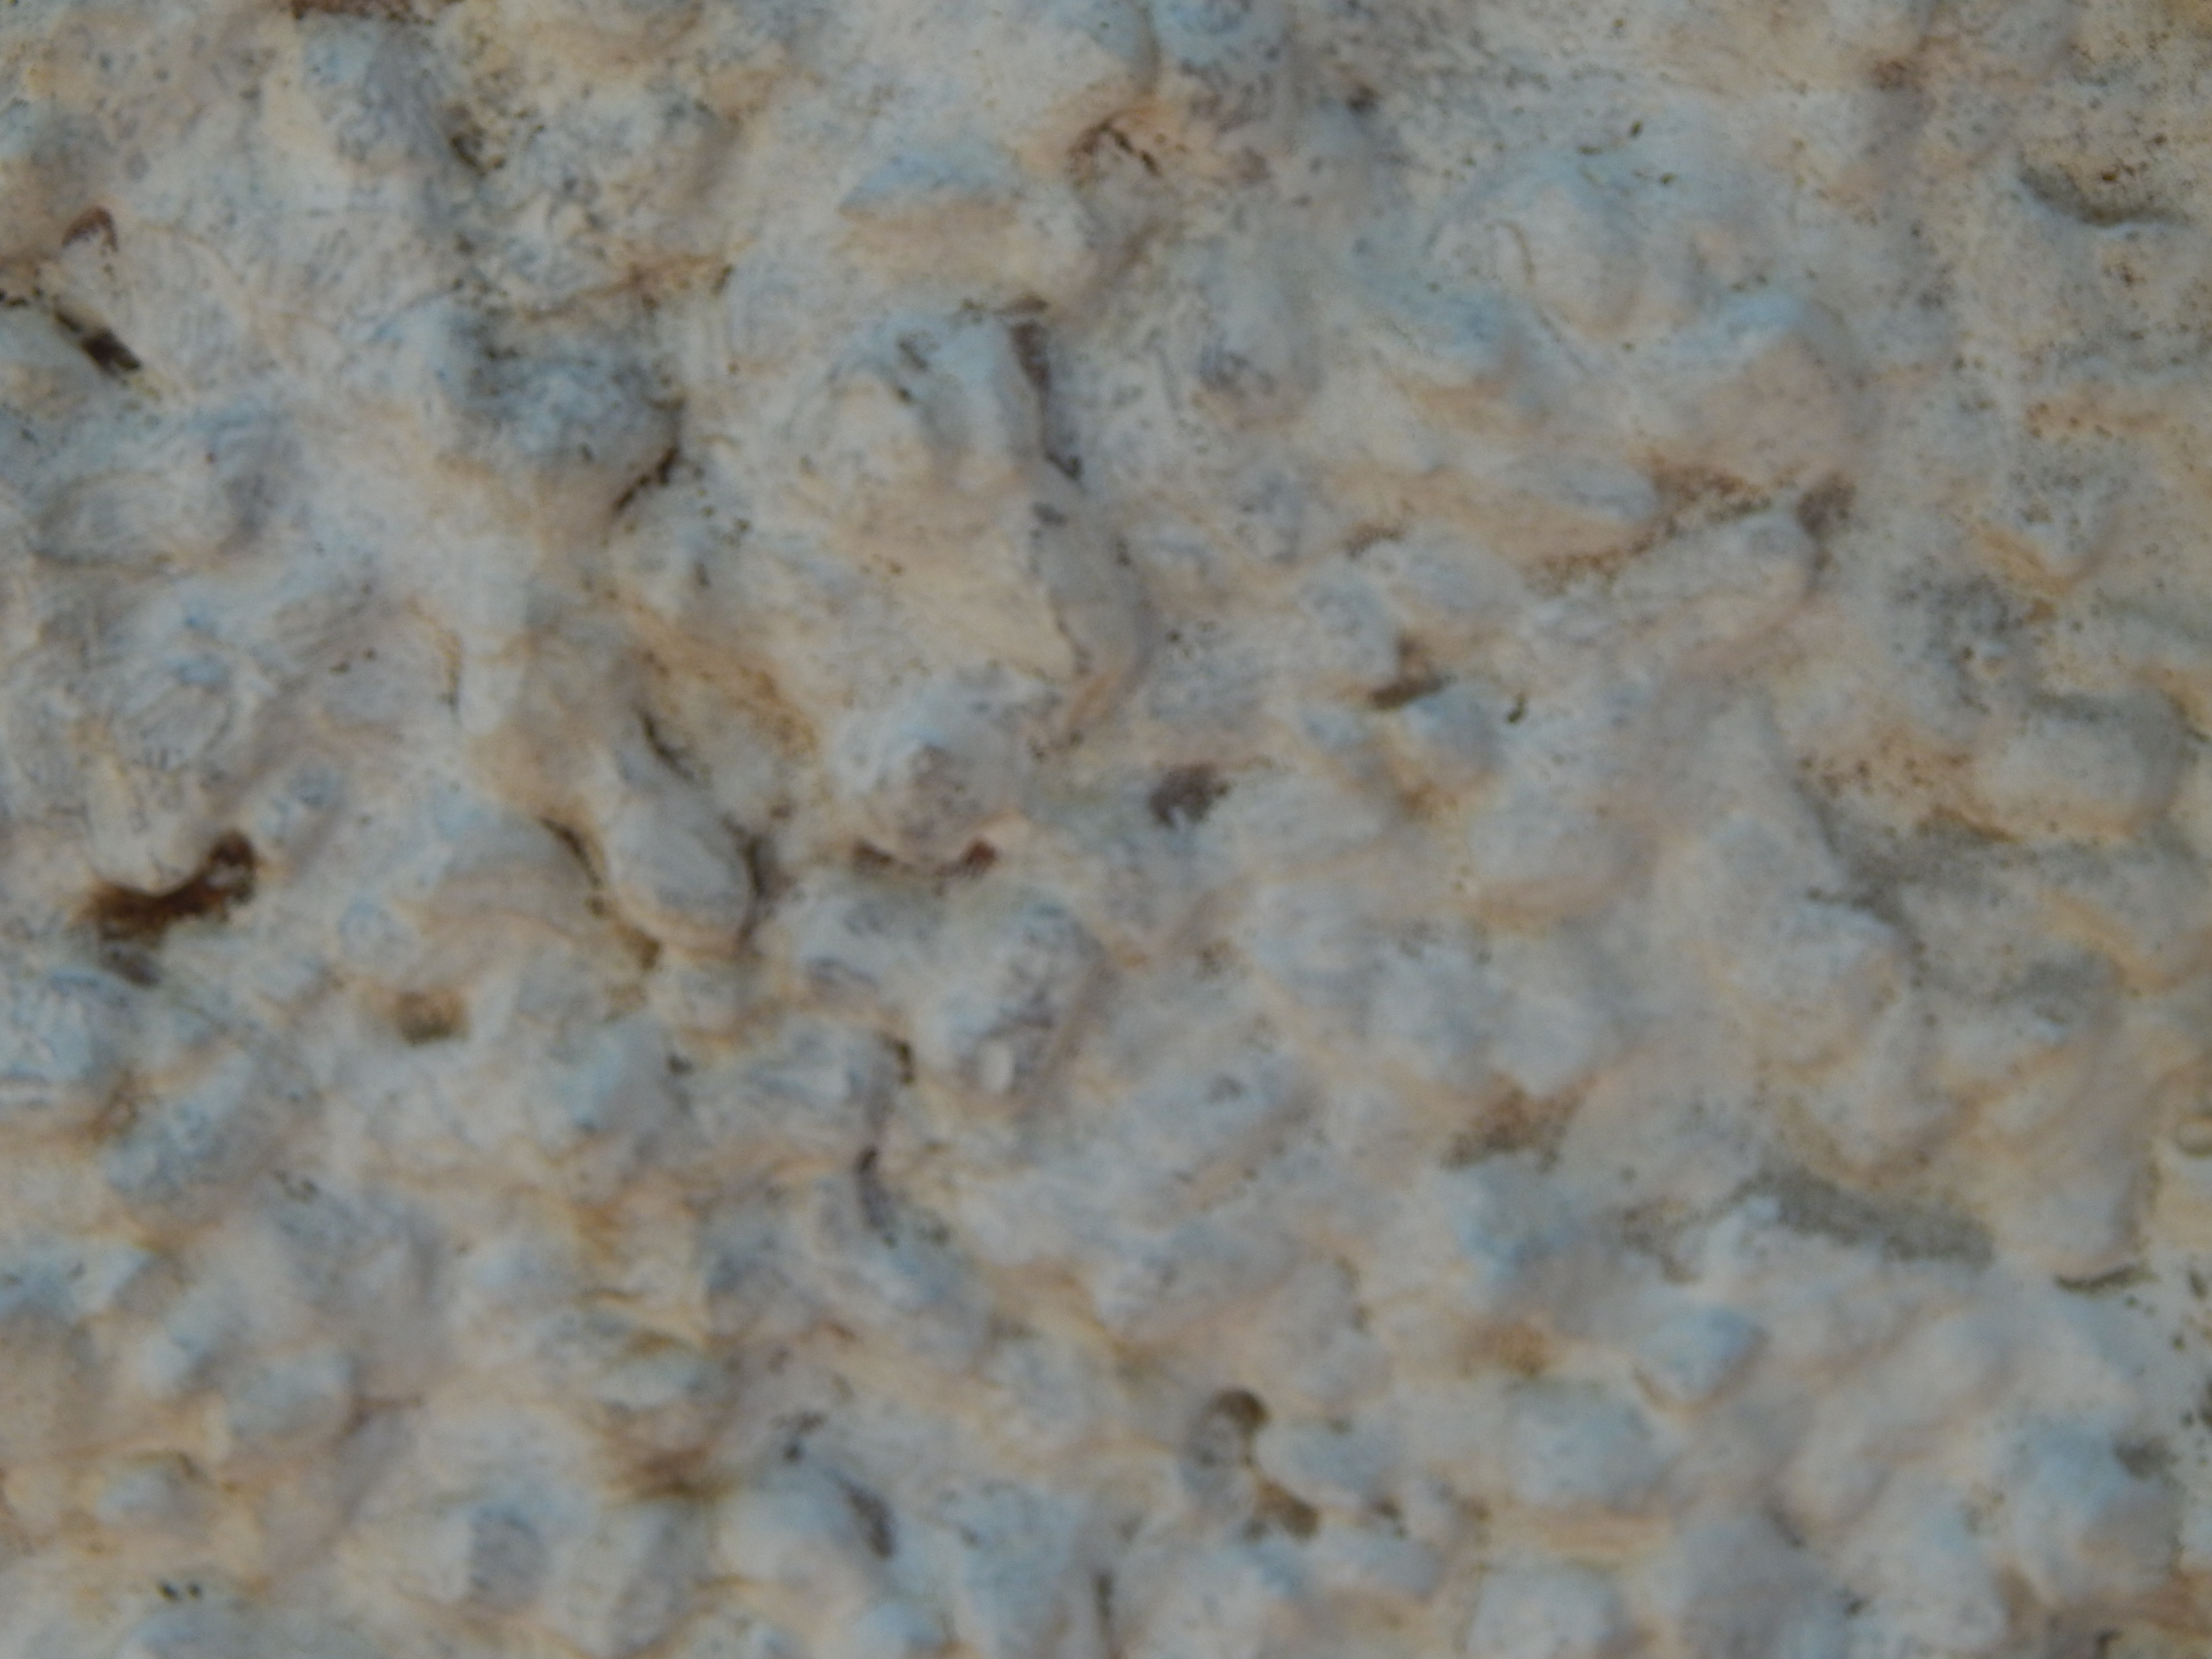
stone, texture, masonry, wall, natural, rock, stones, background, seamless, stacked, pattern, fence, design, old, wallpaper, construction, surface, rough, solid, grunge, concrete, backdrop, architecture, house, garden, material, geology, granite